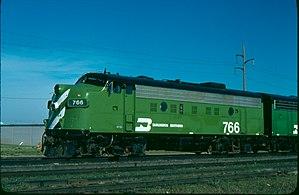
Le Burlington Northern Railroad était une compagnie de chemin de fer localisée aux États-Unis, issue de la fusion de quatre grandes compagnies historiques : le Chicago, Burlington and Quincy Railroad, le Great Northern Railway, le Northern Pacific Railway, et le Spokane, Portland and Seattle Railway. Il fut en exploitation de 1970 à 1996, date de sa fusion avec son grand rival, l'Atchison, Topeka and Santa Fe Railway.